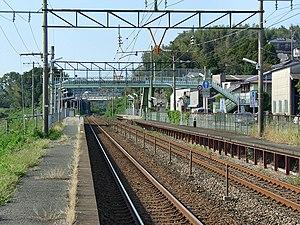
La ligne principale Kagoshima est une ligne ferroviaire traversant l'île de Kyūshū au Japon. Exploitée par les compagnies JR Kyushu et JR Freight, elle relie la gare de Mojikō à Kitakyūshū à la gare de Kagoshima. Cependant la section entre Yatsushiro et Sendai a été transférée en 2004 à la compagnie privée Hisatsu Orange Railway suite à l'ouverture de la ligne Shinkansen Kyūshū.